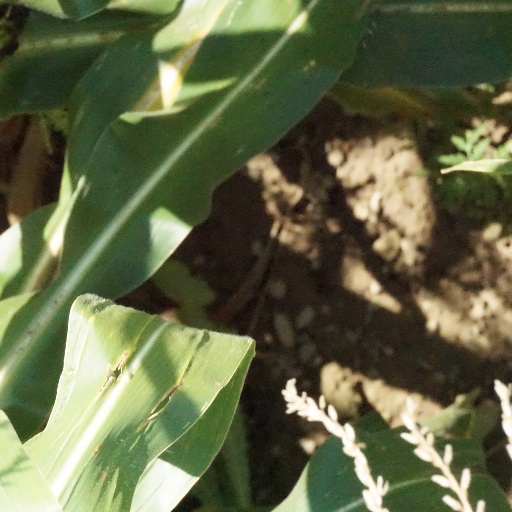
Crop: maize; corn